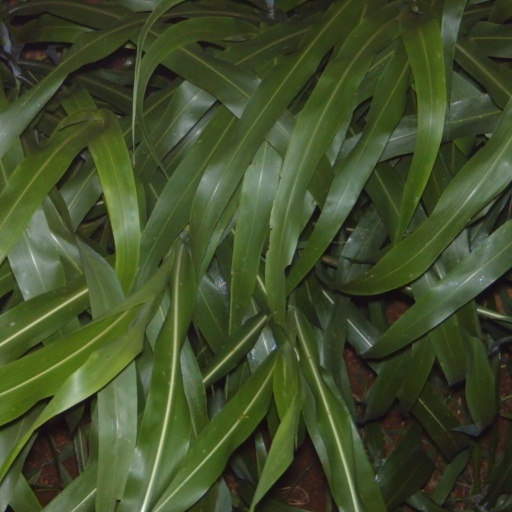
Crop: sorghum